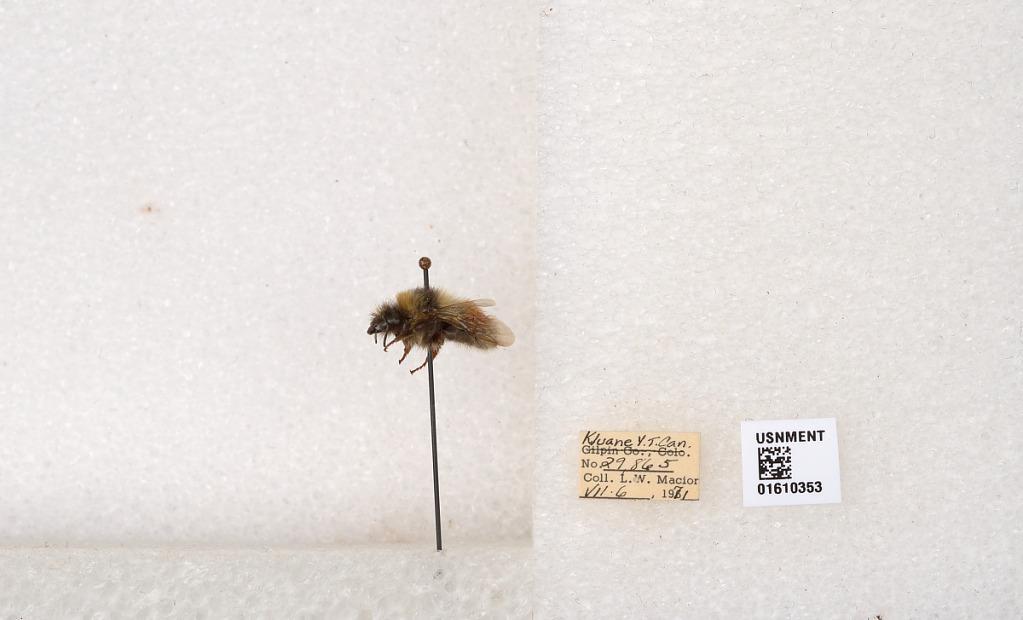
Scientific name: Bombus (Pyrobombus) sylvicola Kirby
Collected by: L. Macior
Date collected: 1971-7-6
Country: Canada
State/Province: Yukon Territory
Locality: Kluane National Park and Reserve
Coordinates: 60.7493, -139.504